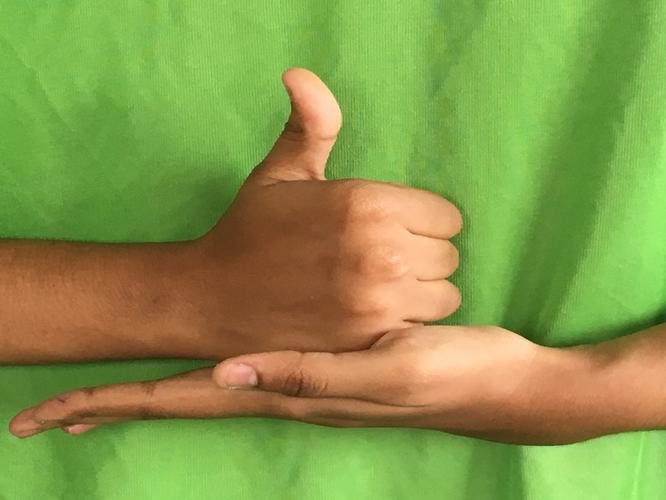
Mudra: Shivalinga
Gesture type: double_hand